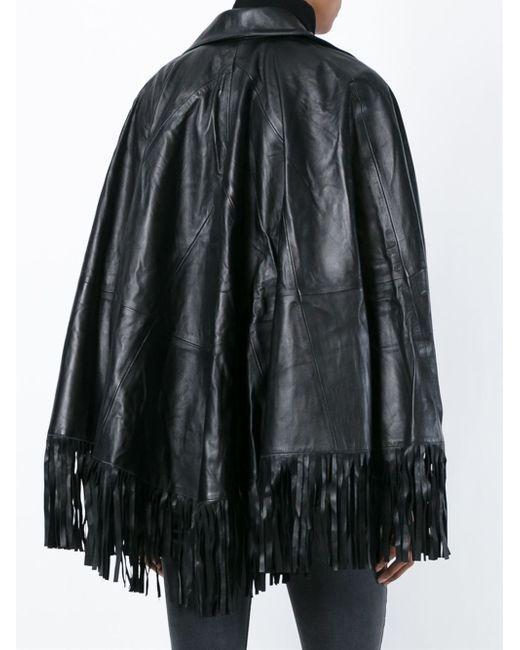
KURZE JACKE AUS SCHWARZEM KUNSTLEDER MIT FRANSEN